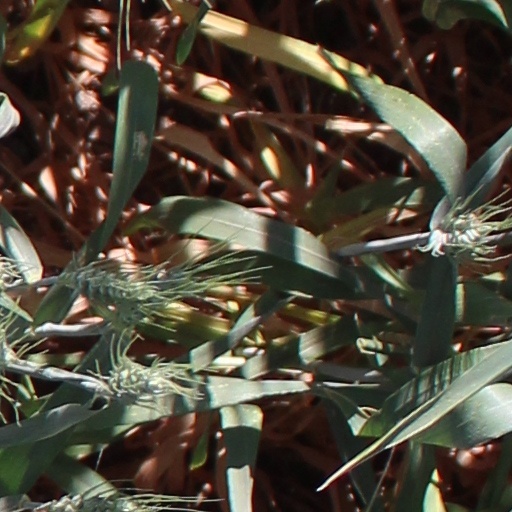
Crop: wheat